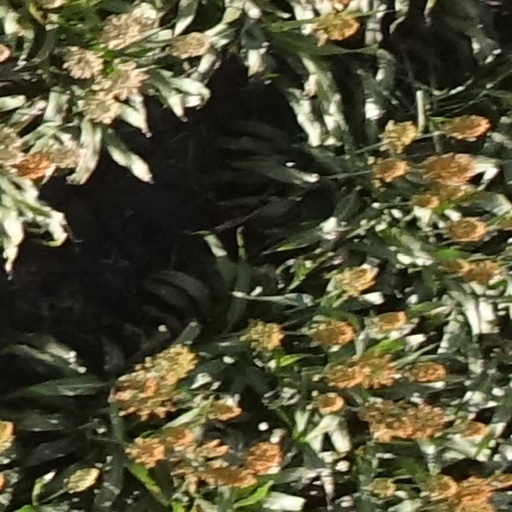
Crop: sorghum